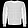
Label: Coat